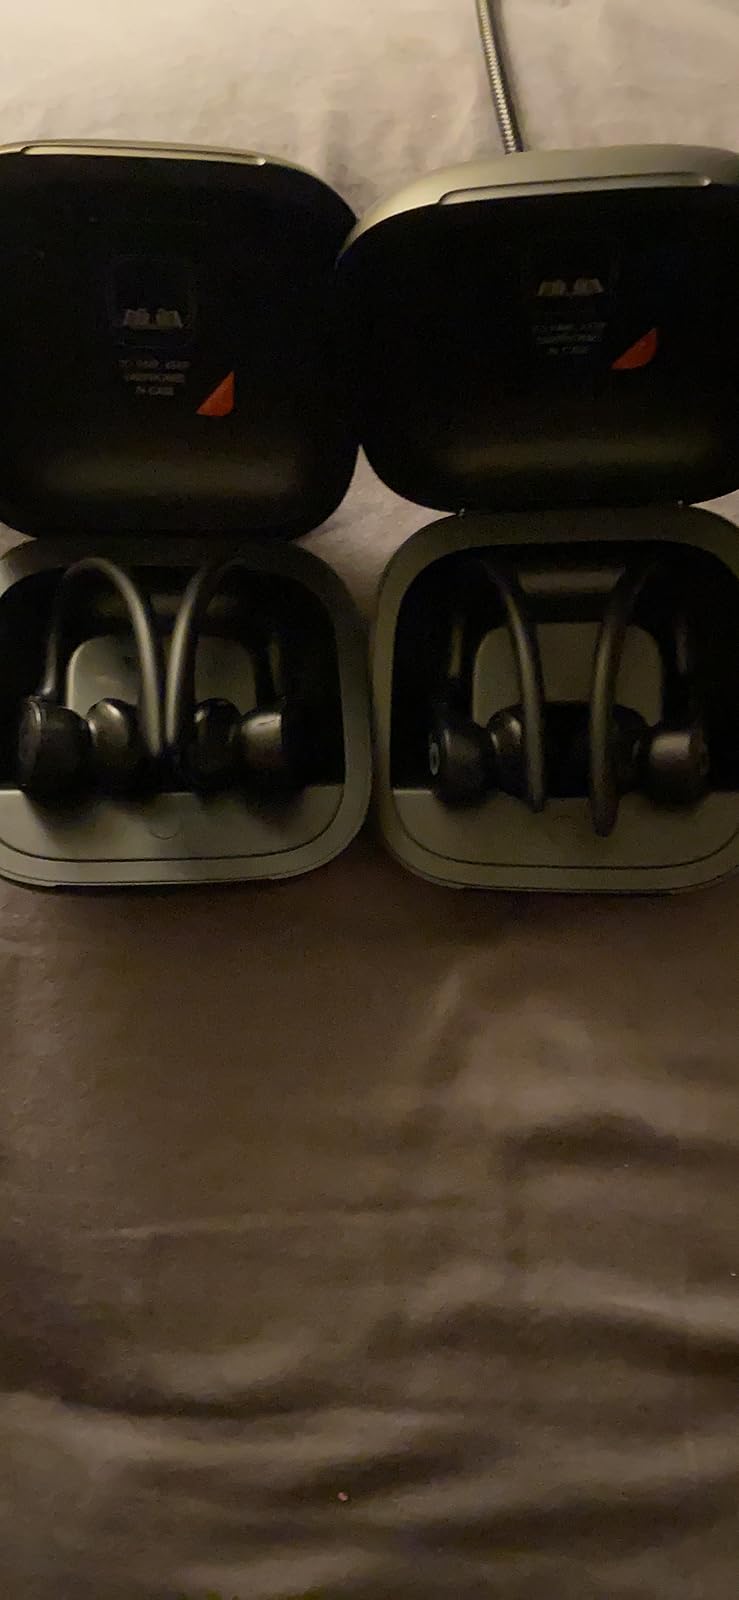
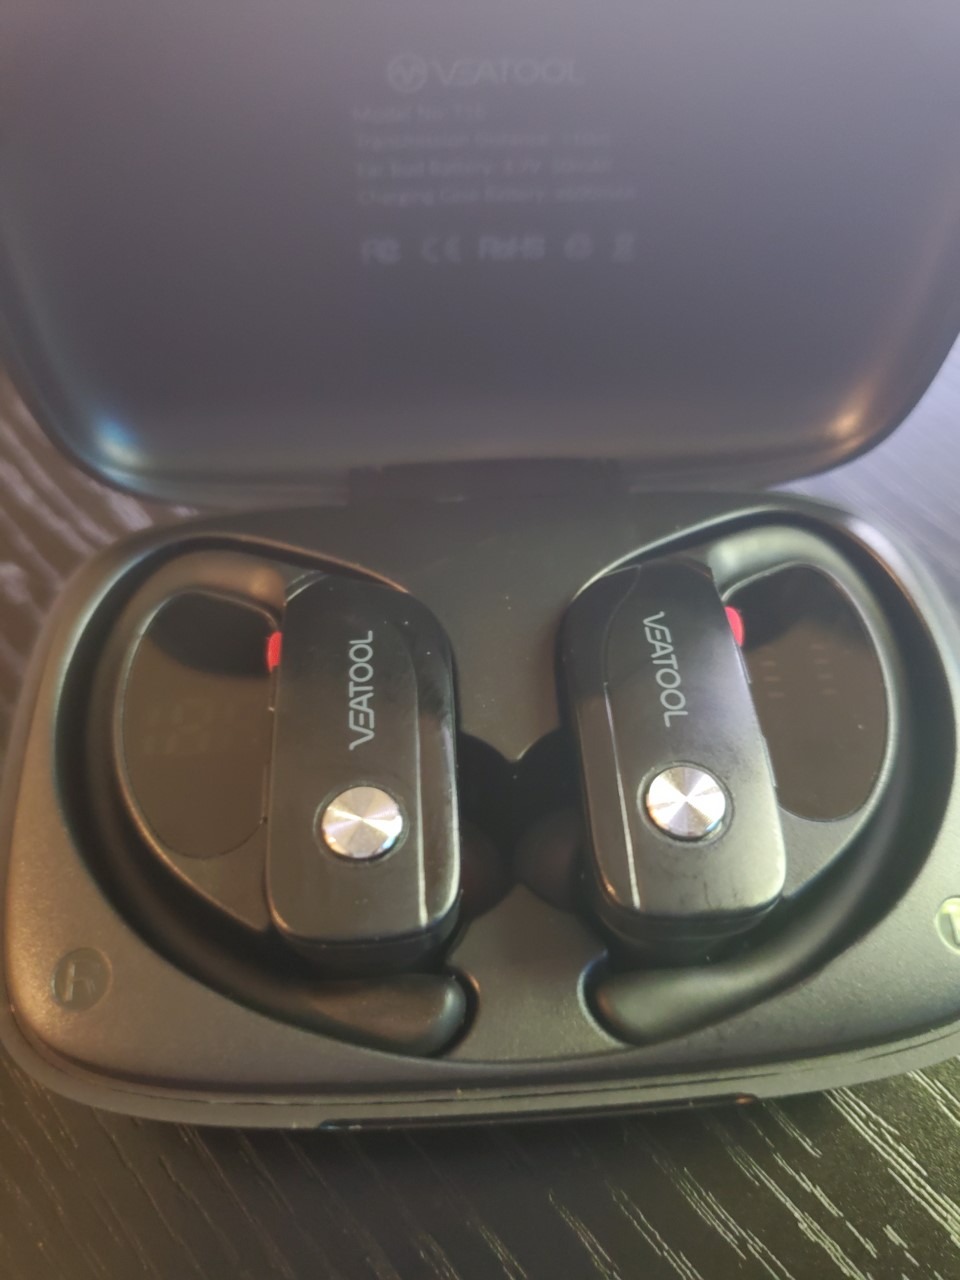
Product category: earbuds
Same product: no